La clemenza di Tito (Colin Davis recording)

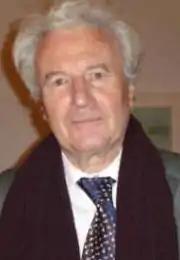
Sir Colin Davis in 2007

Hilary Finch reviewed the album on CD in "Gramophone" in September 1987. She conceded that "La clemenza di Tito" had a rebarbative reputation, but suggested that Davis's recording could win some converts to its cause. She judged Janet Baker's Vitellia to be good with reservations. Vocally, Baker showed signs of her advancing years in both her higher notes and her lower. Dramatically, she offered more sternness and less glitter than some people might wish. But she painted a compelling portrait of her character with no little psychological acuity. As Sesto, Yvonne Minton was in no way Baker's inferior, delivering a "truly great portrayal" with "dignity and power" and a voice still strong at the bottom of the stave. Lucia Popp and Frederica von Stade made something "delightful" out of their love duet. The only soloist who was disappointing was Stuart Burrows as the emperor. He supplied a photograph of Tito, as it were, when what was needed was a movie. He "never quite [touched] the greatness of voice and of heart demanded by the role", although the orchestra revealed much about the emperor that he was unable to show us. The hallmark of the album as a whole was its kinetic energy, exemplified by the five minutes of "electrifying" recitative (accompanied by an excellent harpsichordist) at its very beginning. Its vitality was chiefly attributable to Colin Davis's conducting. "Throughout it is his excitement and admiration for the score which is palpably transferred to the listener."